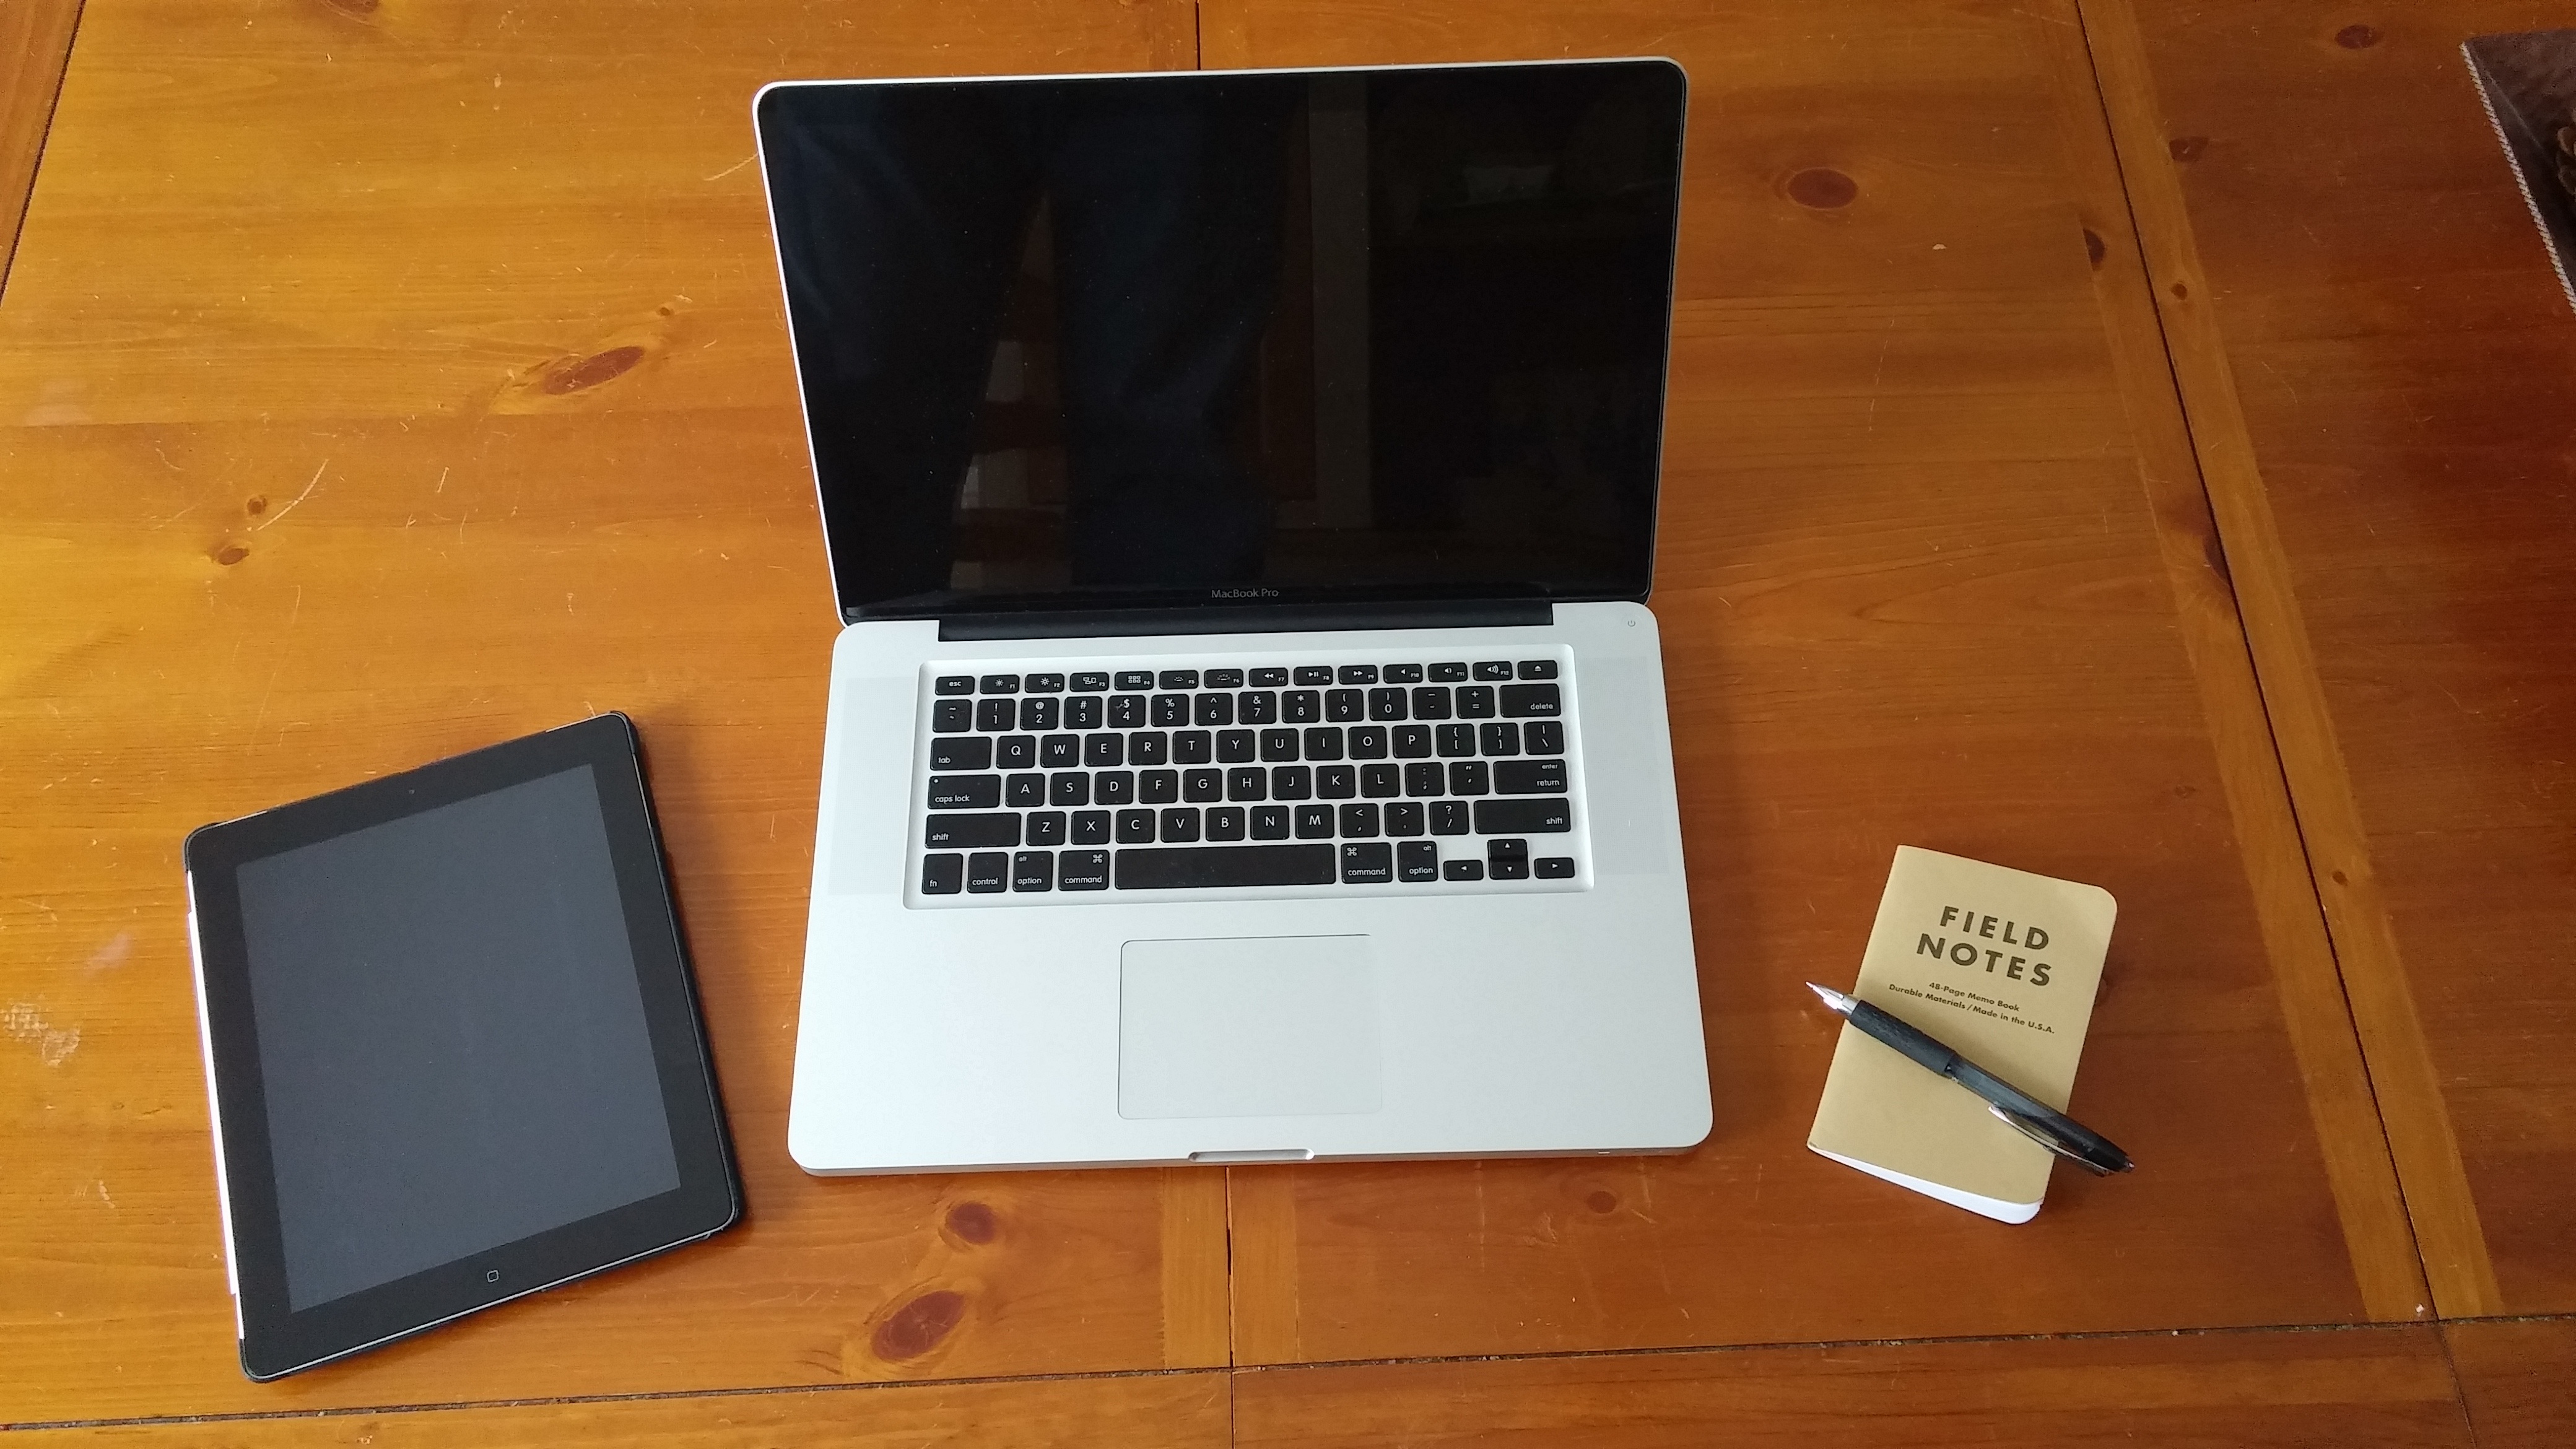
laptop, computer, mac, writing, ipad, technology, gadget, electronics, author, personal computer, writers, electronic device, computer hardware, personal computer hardware, display device